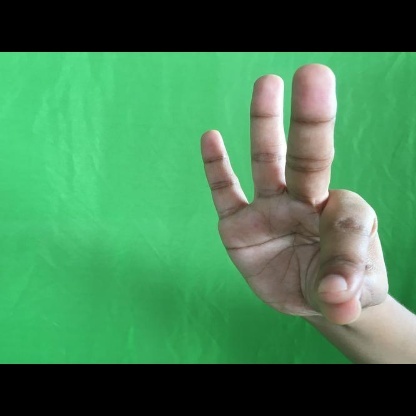
Mudra: Hamsasyam